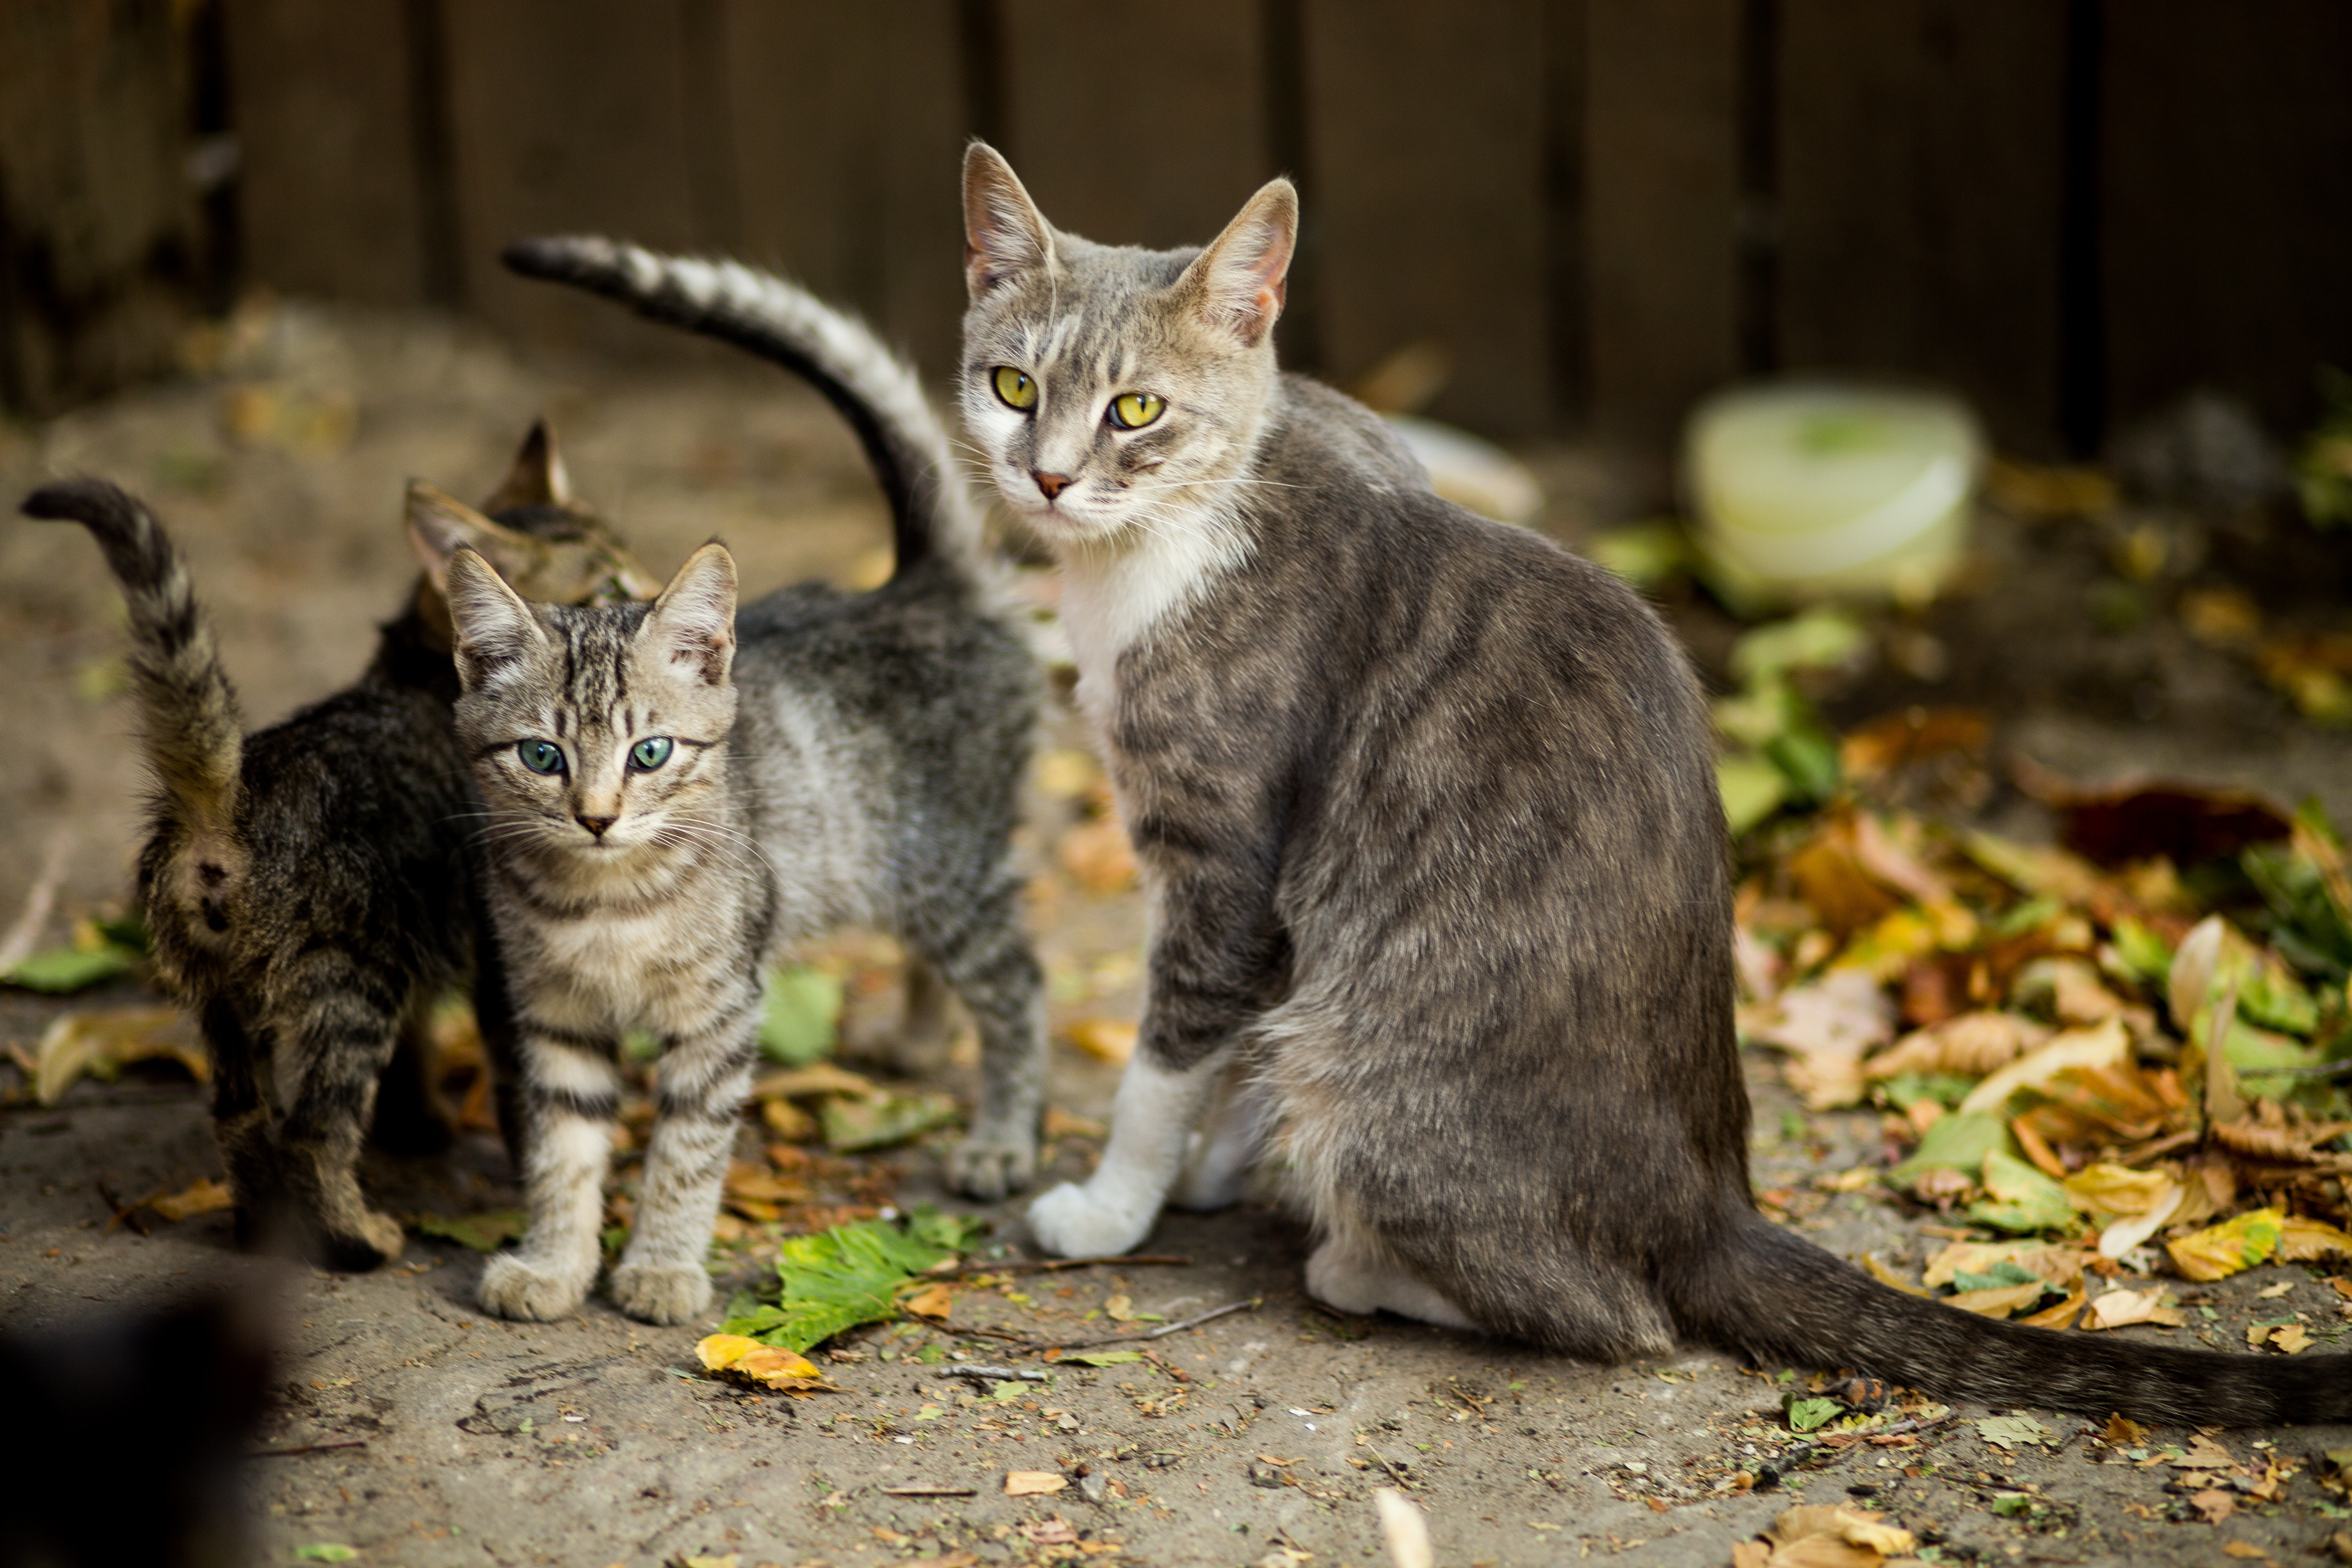
cat, mammal, vertebrate, small to medium sized cats, felidae, whiskers, tabby cat, european shorthair, domestic short haired cat, wild cat, carnivore, wildlife, kitten, eye, snout, organism, dragon li, asian, rusty spotted cat, german rex